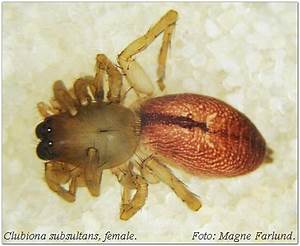
Label: spider